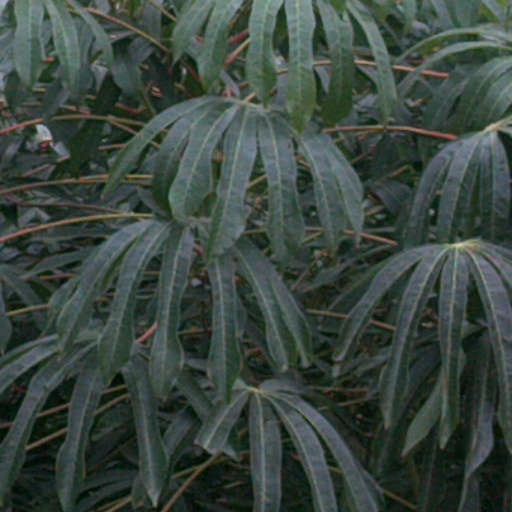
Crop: cassava